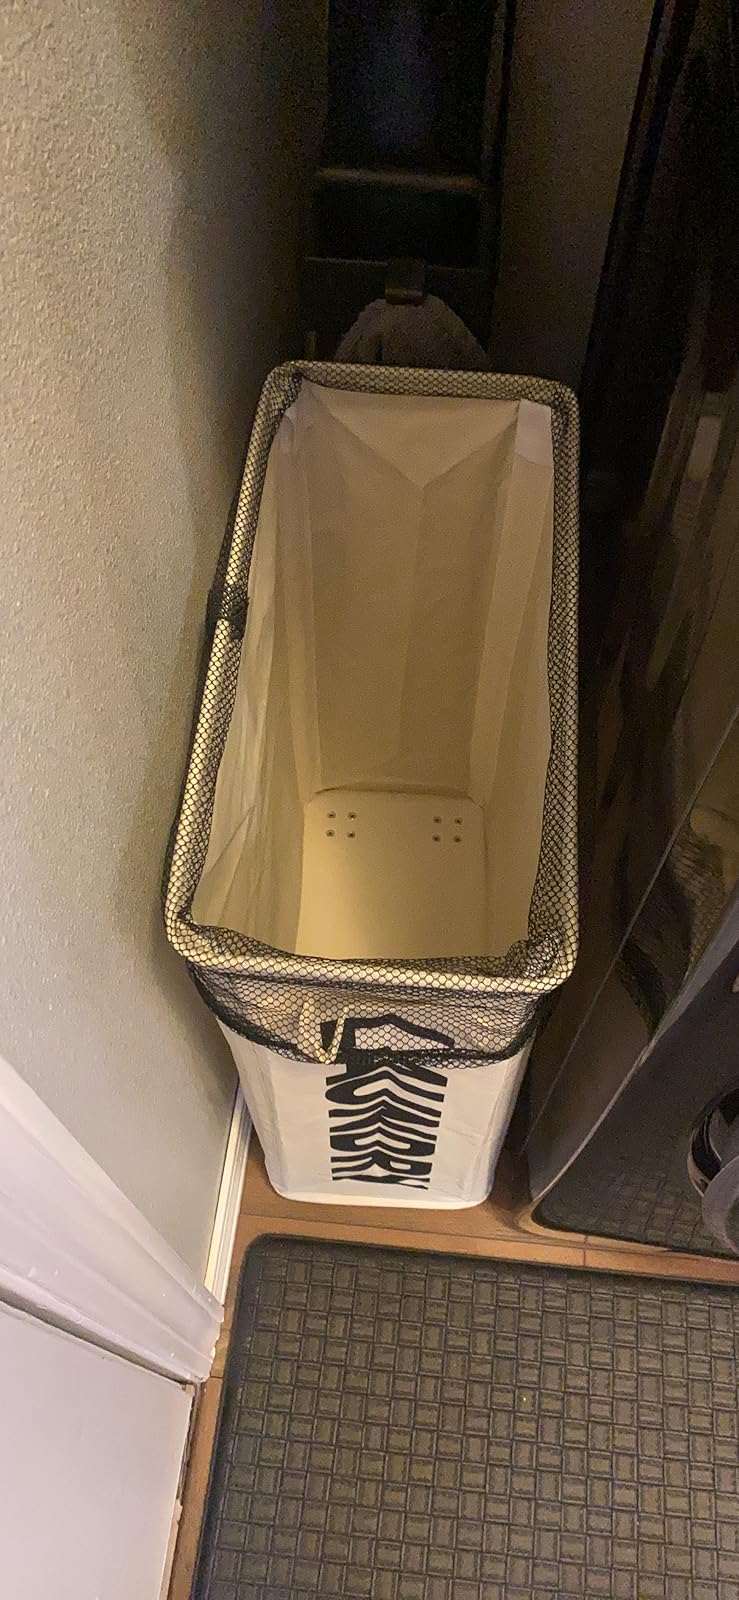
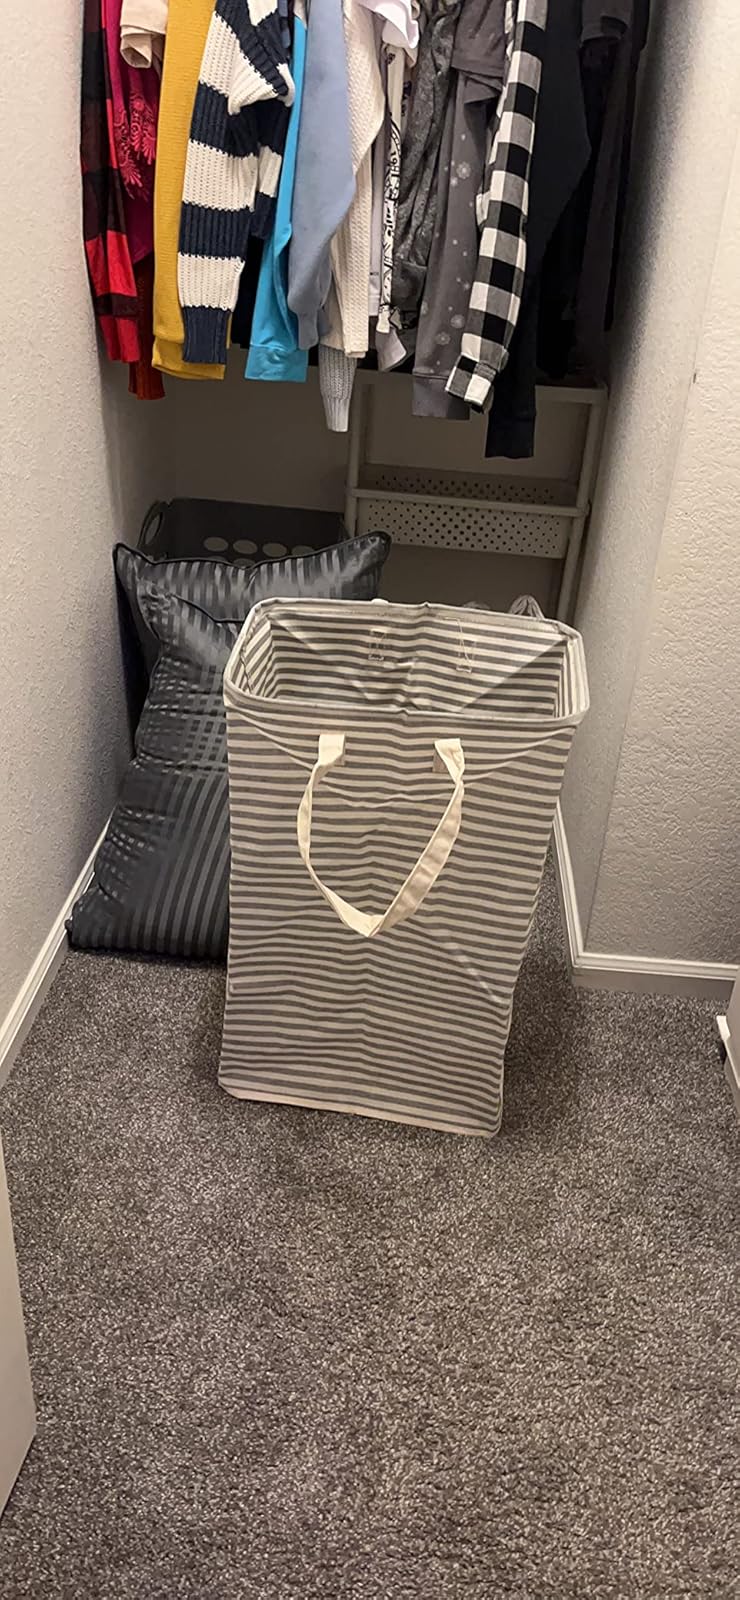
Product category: items_hamper
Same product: no